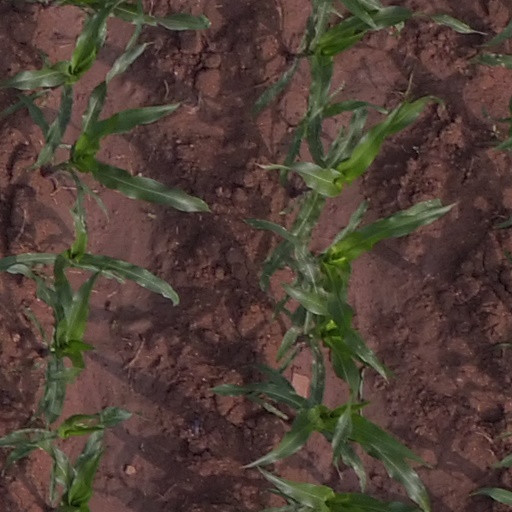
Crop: maize; corn